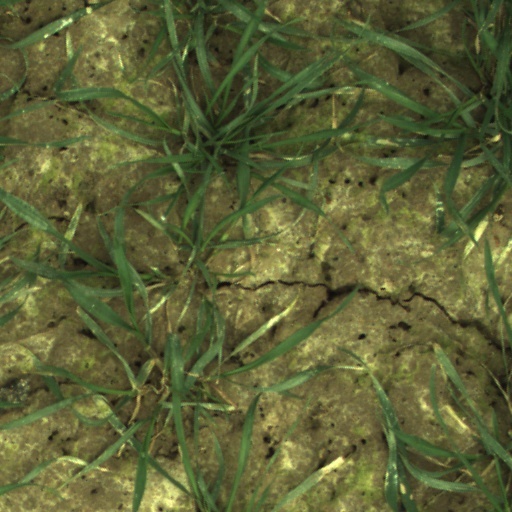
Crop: wheat